Tomorrowland (festival)

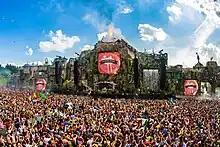
Tomorrowland Mainstage 2013

Tomorrowland 2013 took place on 26–28 July. Full madness passes sold out in 35 minutes, and the remainder of tickets sold out in a reported one second. Tomorrowland again offered its Global Journey packages with Brussels Airlines which had 140 additional flights from 67 different cities around the world transporting festival goers with 92 different nationalities to Boom, Belgium. The anthem for Tomorrowland 2013 was "Chattahoochee" by Dimitri Vegas & Like Mike featuring Maarten Vorwerk. That year's edition with the theme "The Arising of Life" saw performances from Axwell, Armin van Buuren, Hardwell, Afrojack, David Guetta, and Sebastian Ingrosso.